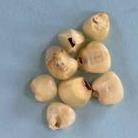
Maize quality: Bad